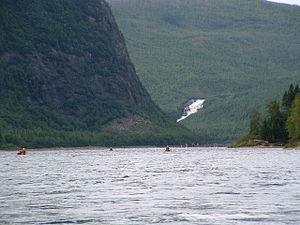
Descente de la rivière Moisie en canoë (2006)
La rivière Moisie est un cours d'eau de la région administrative de la Côte-Nord, au Québec, au Canada. D'une longueur de 410 km, elle prend sa source dans le lac Ménistouc à une élévation de 520 mètres au-dessus du niveau de la mer, et coule en direction sud pour se jeter dans l'estuaire du Saint-Laurent à un point situé à quelque 25 kilomètres à l’est de Sept-Îles.